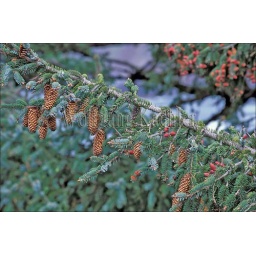
Usa, oregon coast, near cannon beach, ecola state park, blue spruce tree, male flowers and pinecones